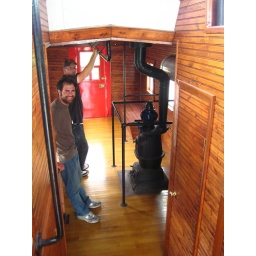
dave and robb in the train car